Hideyo Noguchi

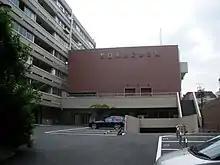
Hideyo Noguchi Memorial Museum

On January 4, 1901, Noguchi started his research position, earning eight dollars a month, coming straight out of Flexner's pocket. Flexner left for San Francisco to investigate an outbreak of the plague, leaving Noguchi for three months under the guidance of Dr. Silas Weir Mitchell. Despite his lack of knowledge, Flexner returned to find he had written a 250 pages on snake venom. Flexner was impressed. In addition, Mitchell and Noguchi wrote a joint research paper, which was his first official publication. Both presented their scientific findings before the National Academy of Science in Philadelphia, one of the greatest honors an American scientist could have at the time. Dr. Mitchell spoke during the presentation but Noguchi handled the specimens.